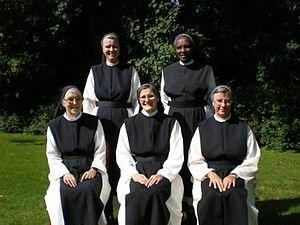
Les Cisterciennes bernardines d’Esquermes appartiennent à une branche de l’ordre cistercien. Elles suivent la règle de saint Benoît et participent à l’œuvre apostolique de l’Église par leurs activités éducatives et l’hospitalité. Les Sœurs sont réparties dans huit monastères de moniales, dans six pays. Ces monastères sont réunis autour d’un Gouvernement centralisé.